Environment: lab
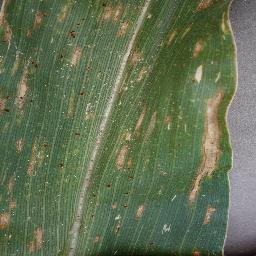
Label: gray_leaf_spot